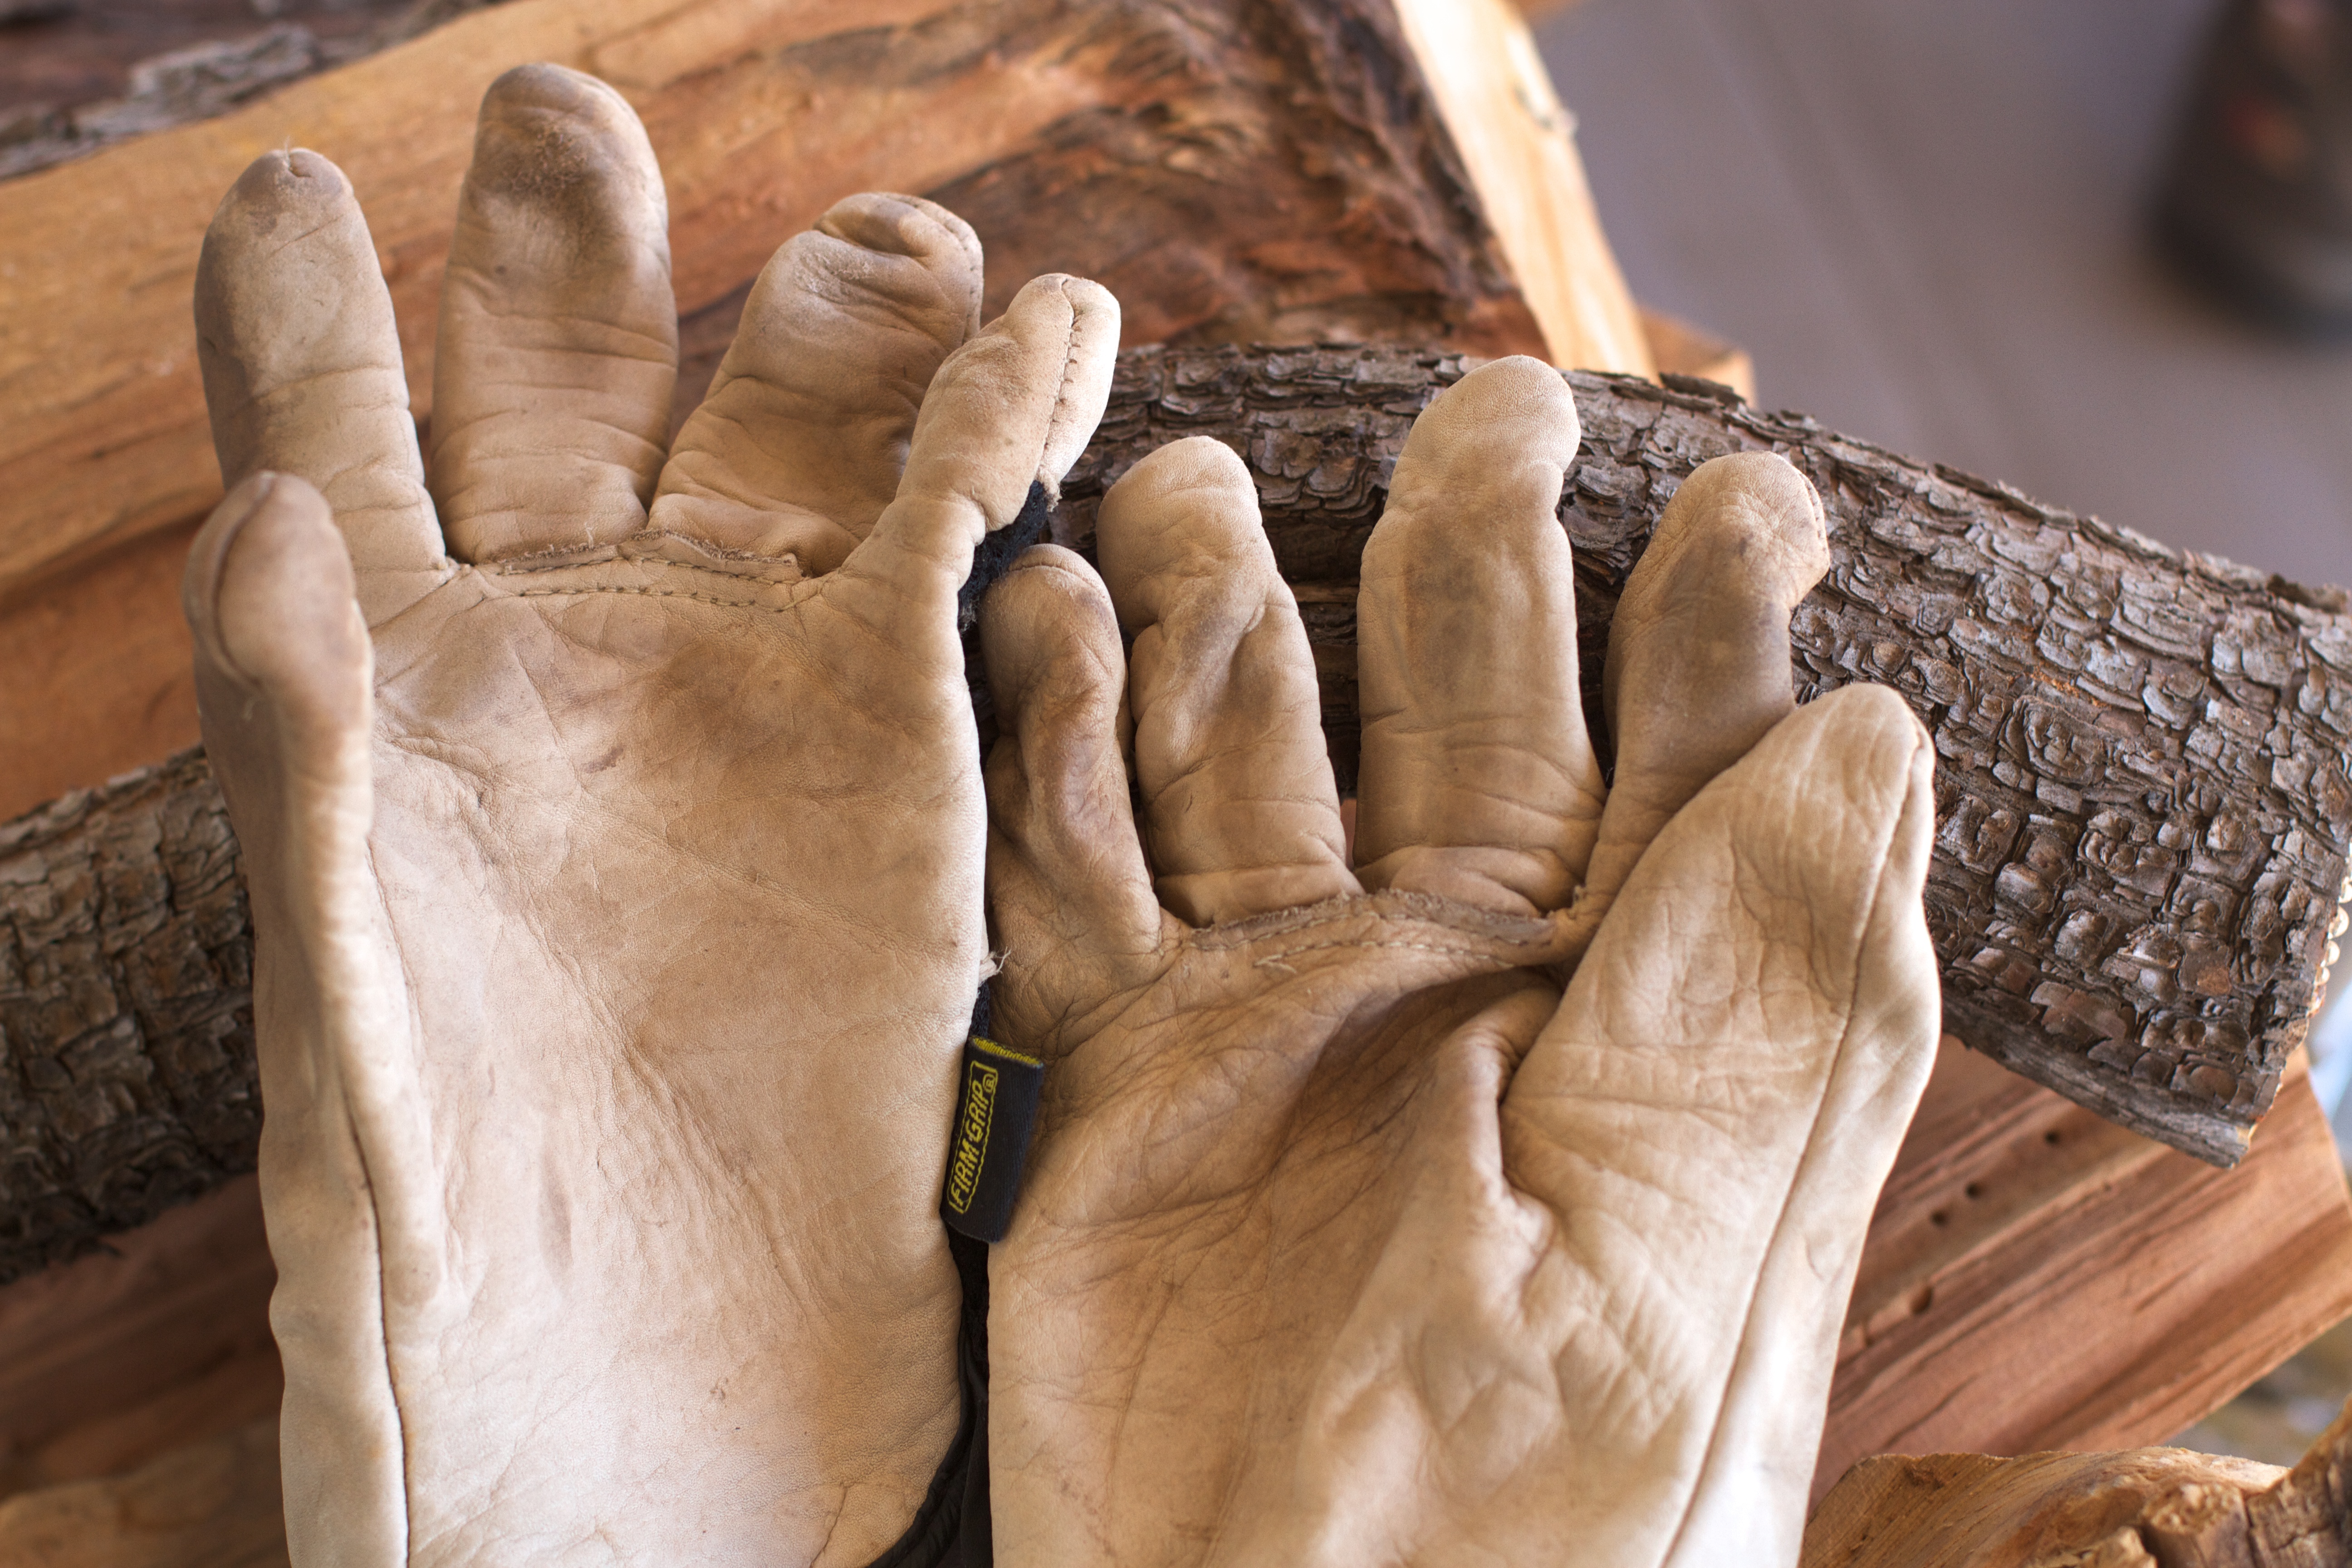
hand, wood, glove, leg, finger, carving, fashion accessory